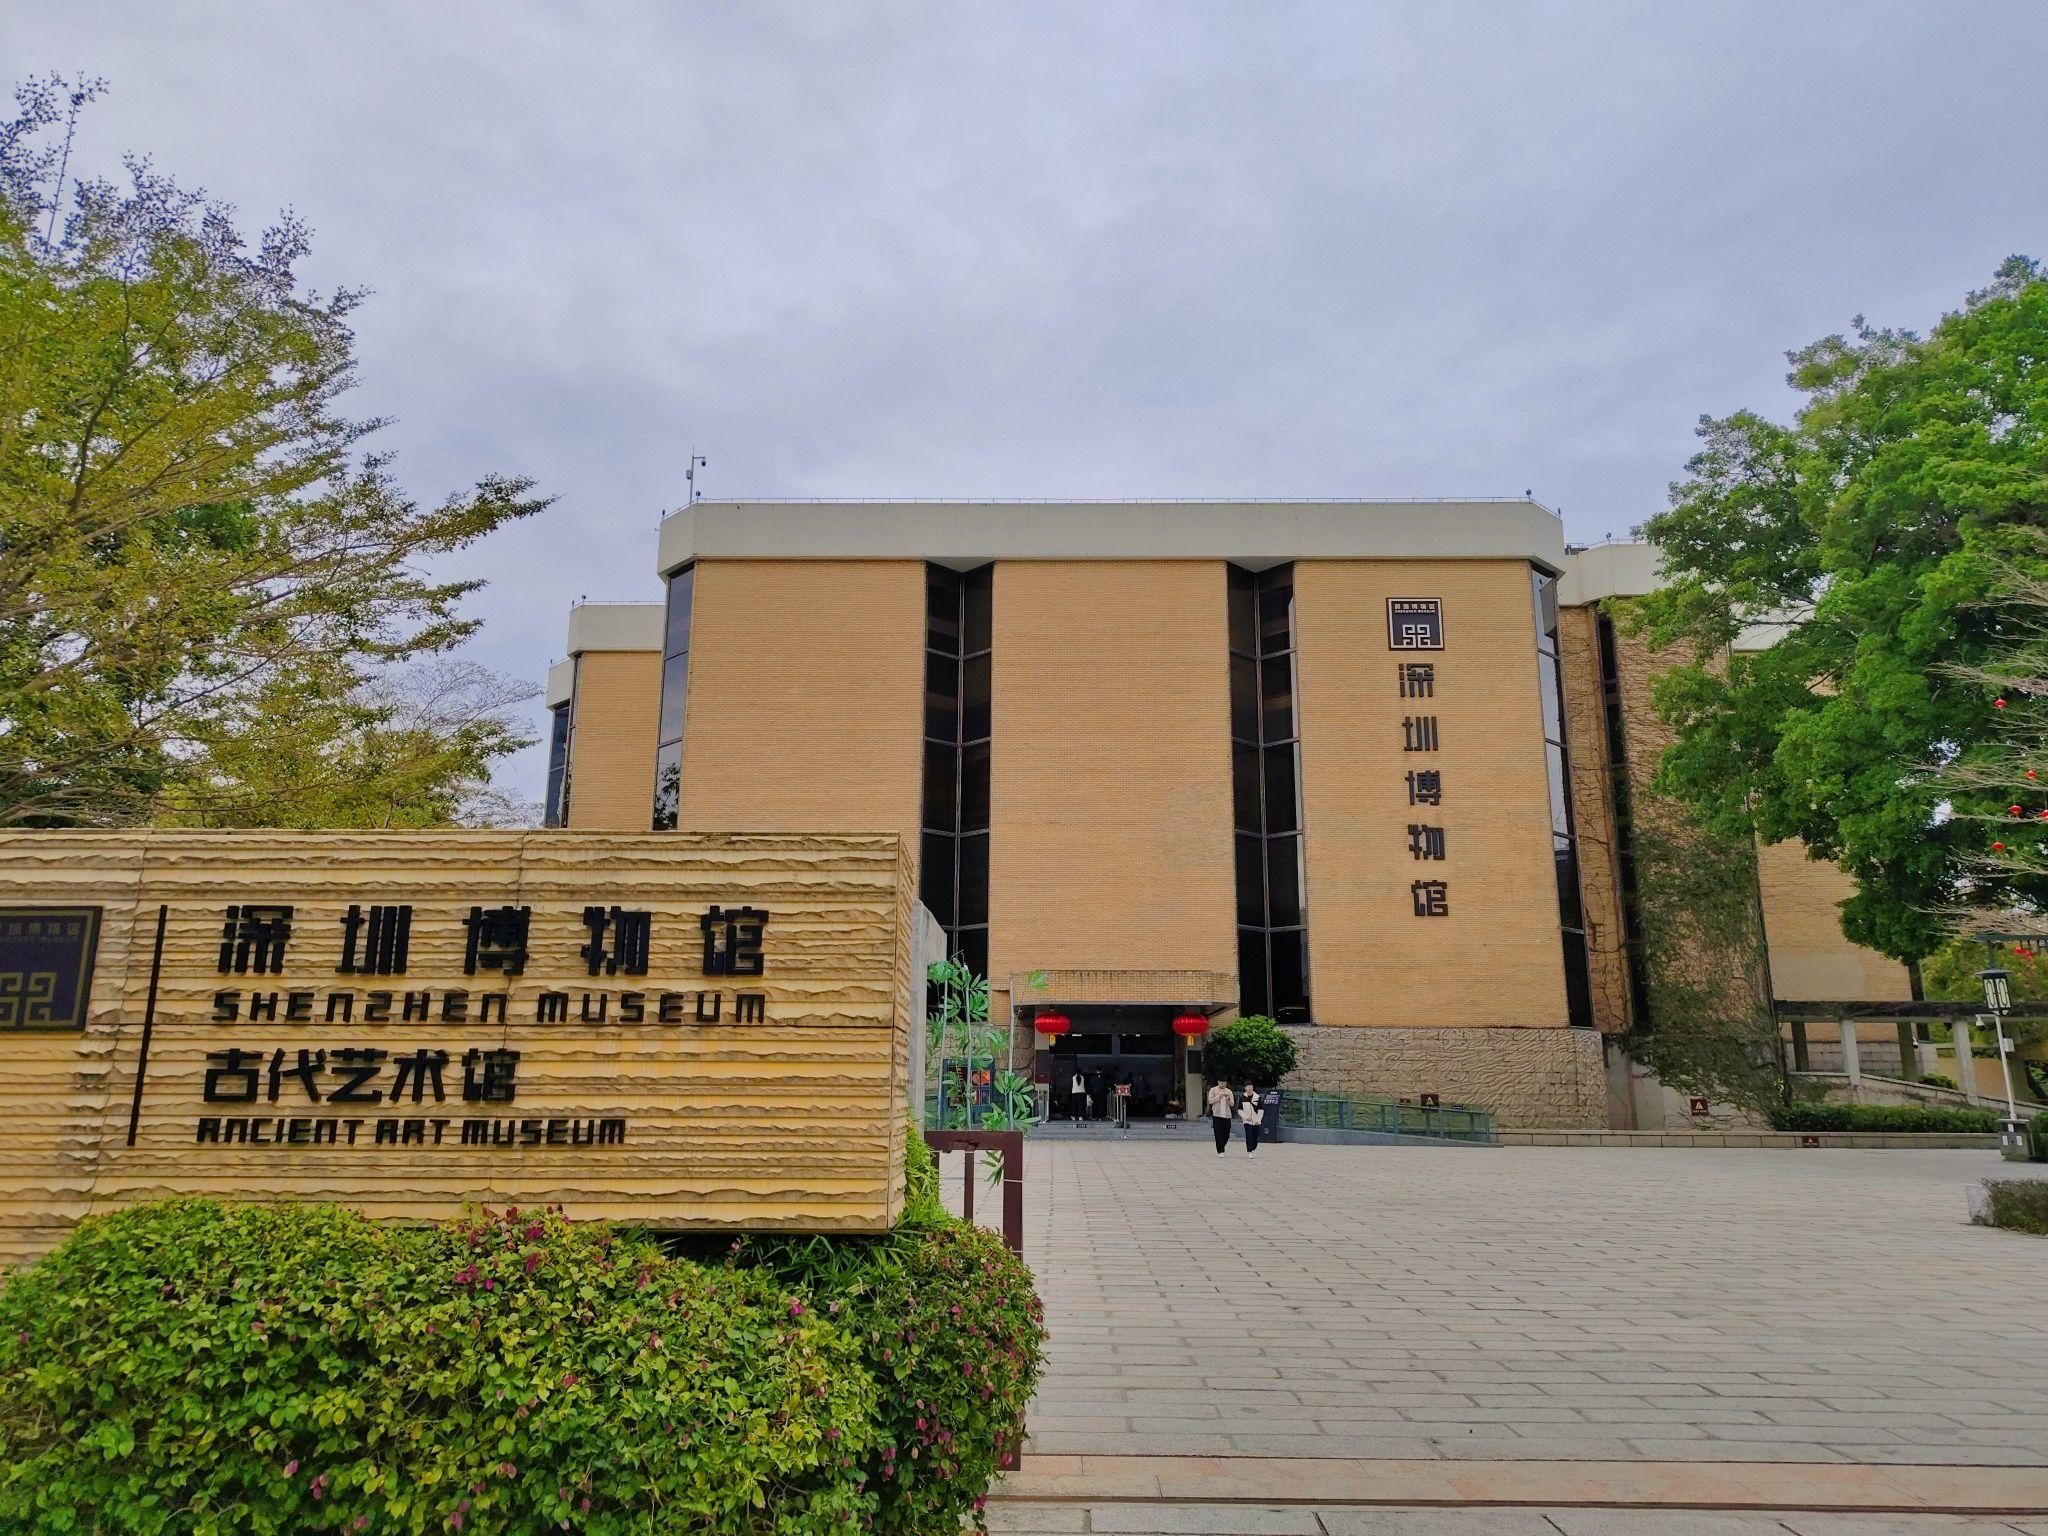
地标名称：深圳博物馆同心路馆(古代艺术)
所在城市：深圳市·福田区